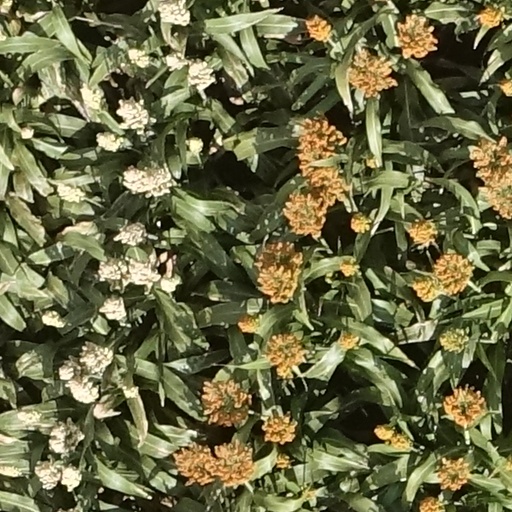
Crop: sorghum